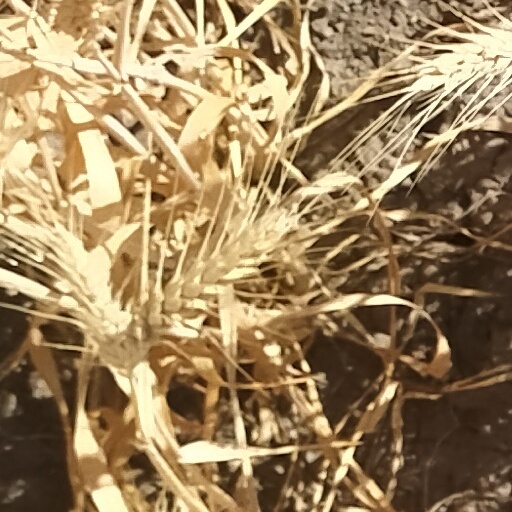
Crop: wheat